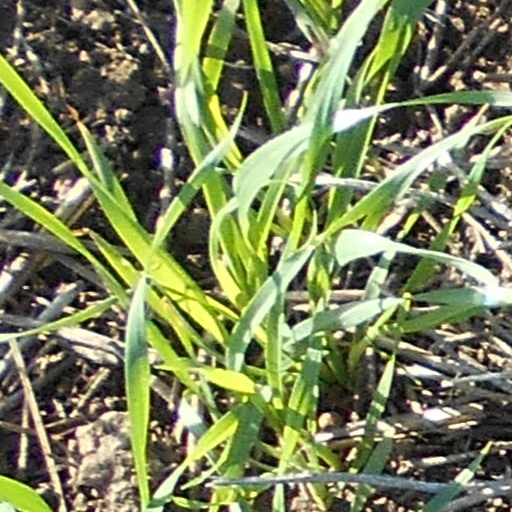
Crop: wheat